Saginaw Spirit

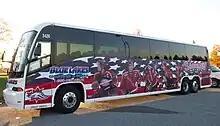
Saginaw Spirit team bus in October 2011

The Saginaw Spirit in partnership with Meijer food stores sponsor the Mid Michigan Spirit, a women's hockey club based in Midland, Michigan. The 16U team took second at the MAHA state tournament during the 2006–2007 season. A 16U team moved up to 19U for the 2007–2008 season and once again took second at the MAHA state tournament in Canton, Michigan on March 9, 2008.